Nikita Filatov

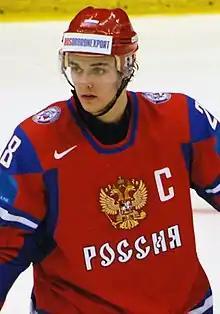
Filatov with the Russian national under-20 team at the 2010 World Junior Hockey Championship.

After being drafted by the Blue Jackets, Filatov signed a three-year contract with the club on July 10, 2008. His base salary for the contract was $875,000, with bonus clauses that could bring the value as high as $1.35 million per season. His signing with Columbus created some controversy within the Kontinental Hockey League (KHL), however, as League President Alexander Medvedev claimed that the Blue Jackets owed CSKA Moscow compensation of at least $1.5 million for signing Filatov. Medvedev claimed that although the term of the contract had expired, under Russian law it did not terminate until an indemnity amount had been negotiated. The Blue Jackets and Filatov believed that giving his club 30 days notice was sufficient to terminate the contract. CSKA threatened to withhold Filatov's transfer card, thus impeding his ability to play in another league, but Filatov, his lawyers and the Blue Jackets believed they had followed the necessary tenets of Russian law. Filatov's contract was one of six reviewed by the International Ice Hockey Federation (IIHF) in an attempt to mediate the disputes between the KHL and NHL. During this investigation, the players were unable to play international hockey sanctioned by the IIHF. In September, the KHL dropped its opposition to Filatov's contract with the Blue Jackets, and he received his transfer.